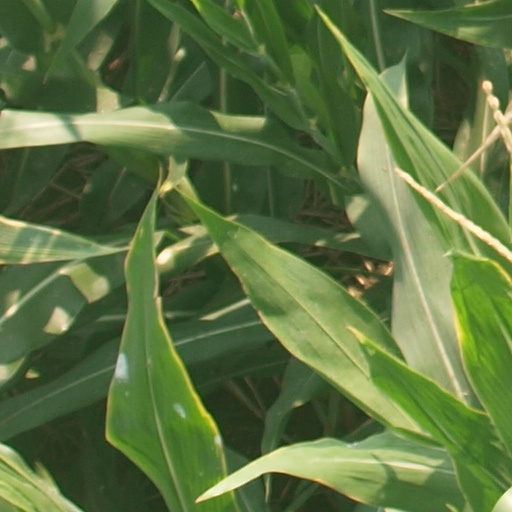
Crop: maize; corn